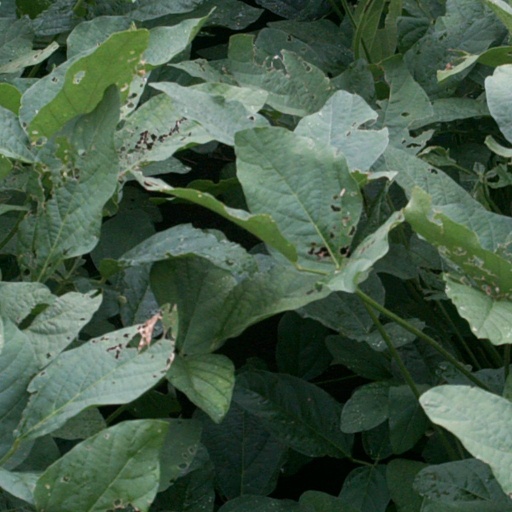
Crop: soybean